Buji Subdistrict

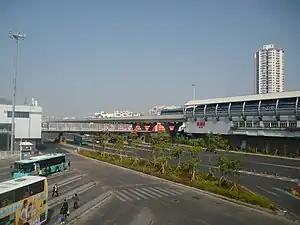
A view of

Buji Subdistrict is served by one train station, numerous metro lines, and numerous expressways.